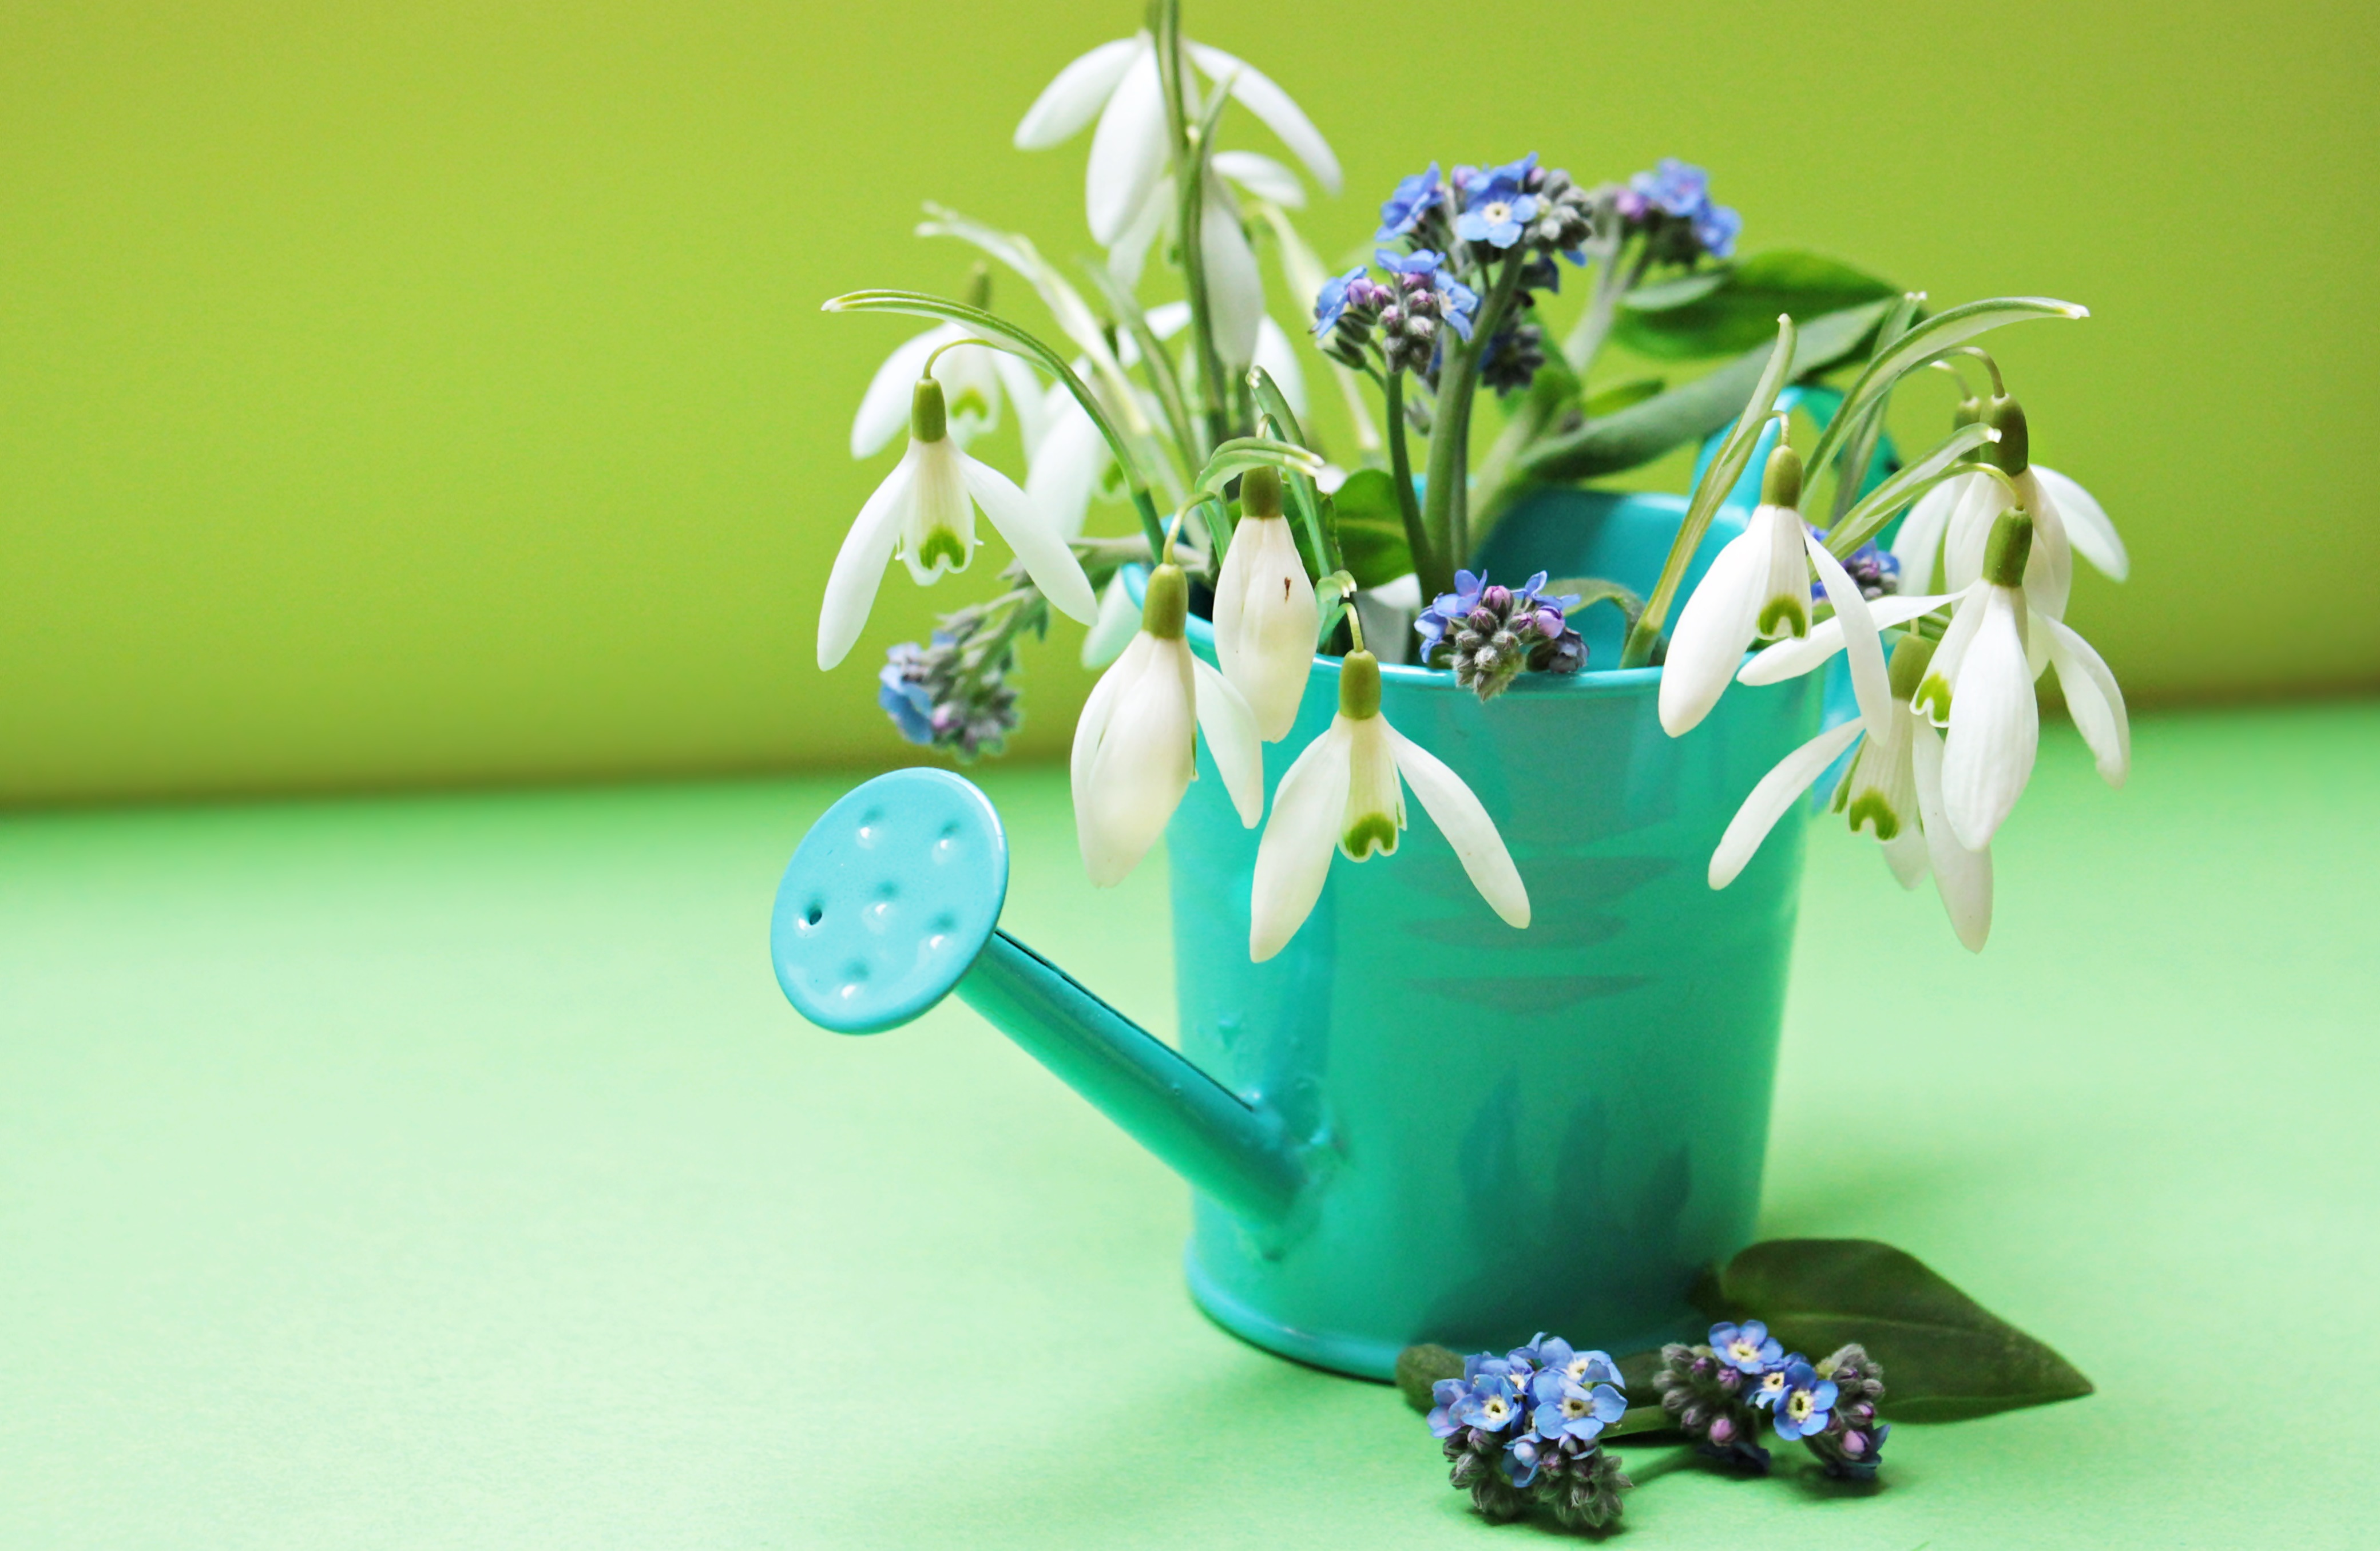
plant, white, flower, bloom, vase, decoration, spring, green, color, blue, colorful, yellow, flora, still life, map, thank you, deco, flowers, floral greeting, forget me not, art, postcard, beautiful, flowerpot, snowdrop, petrol, birthday, tender, greeting, greeting card, floristry, spring flowers, early bloomer, galanthus, spring awakening, fr hlingsanfang, signs of spring, flower bouquet, watering can, snowdrop spring